Aidi

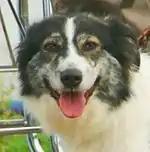
Head of the Aidi

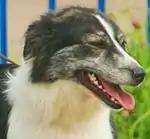
Head of the Aidi

While the Aidi has primarily been used as a working dog, it has also gained popularity as a household pet in urban areas. When given sufficient tasks and exercise, the Aidi can adapt well to an urban environment and make a content and fulfilled companion.